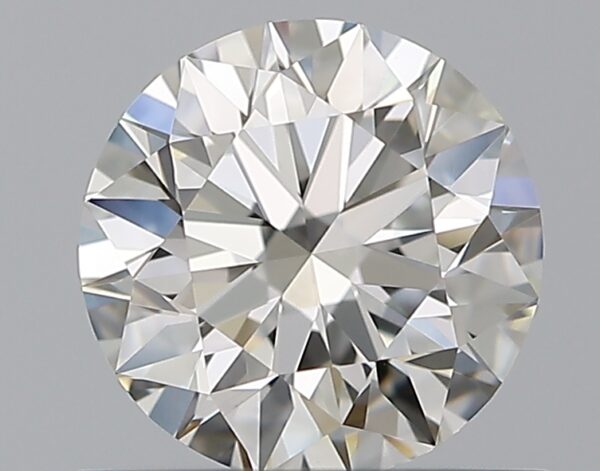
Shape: round
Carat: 0.7
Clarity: VS1
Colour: I
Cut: EX
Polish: EX
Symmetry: EX
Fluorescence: N
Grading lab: GIA
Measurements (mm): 5.68 x 5.71 x 3.52